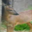
Label: deer